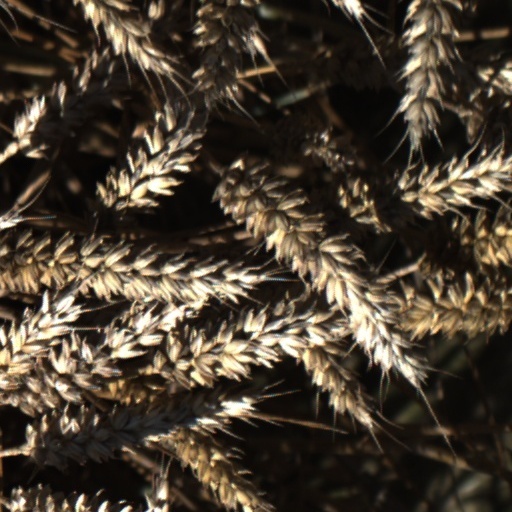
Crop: wheat